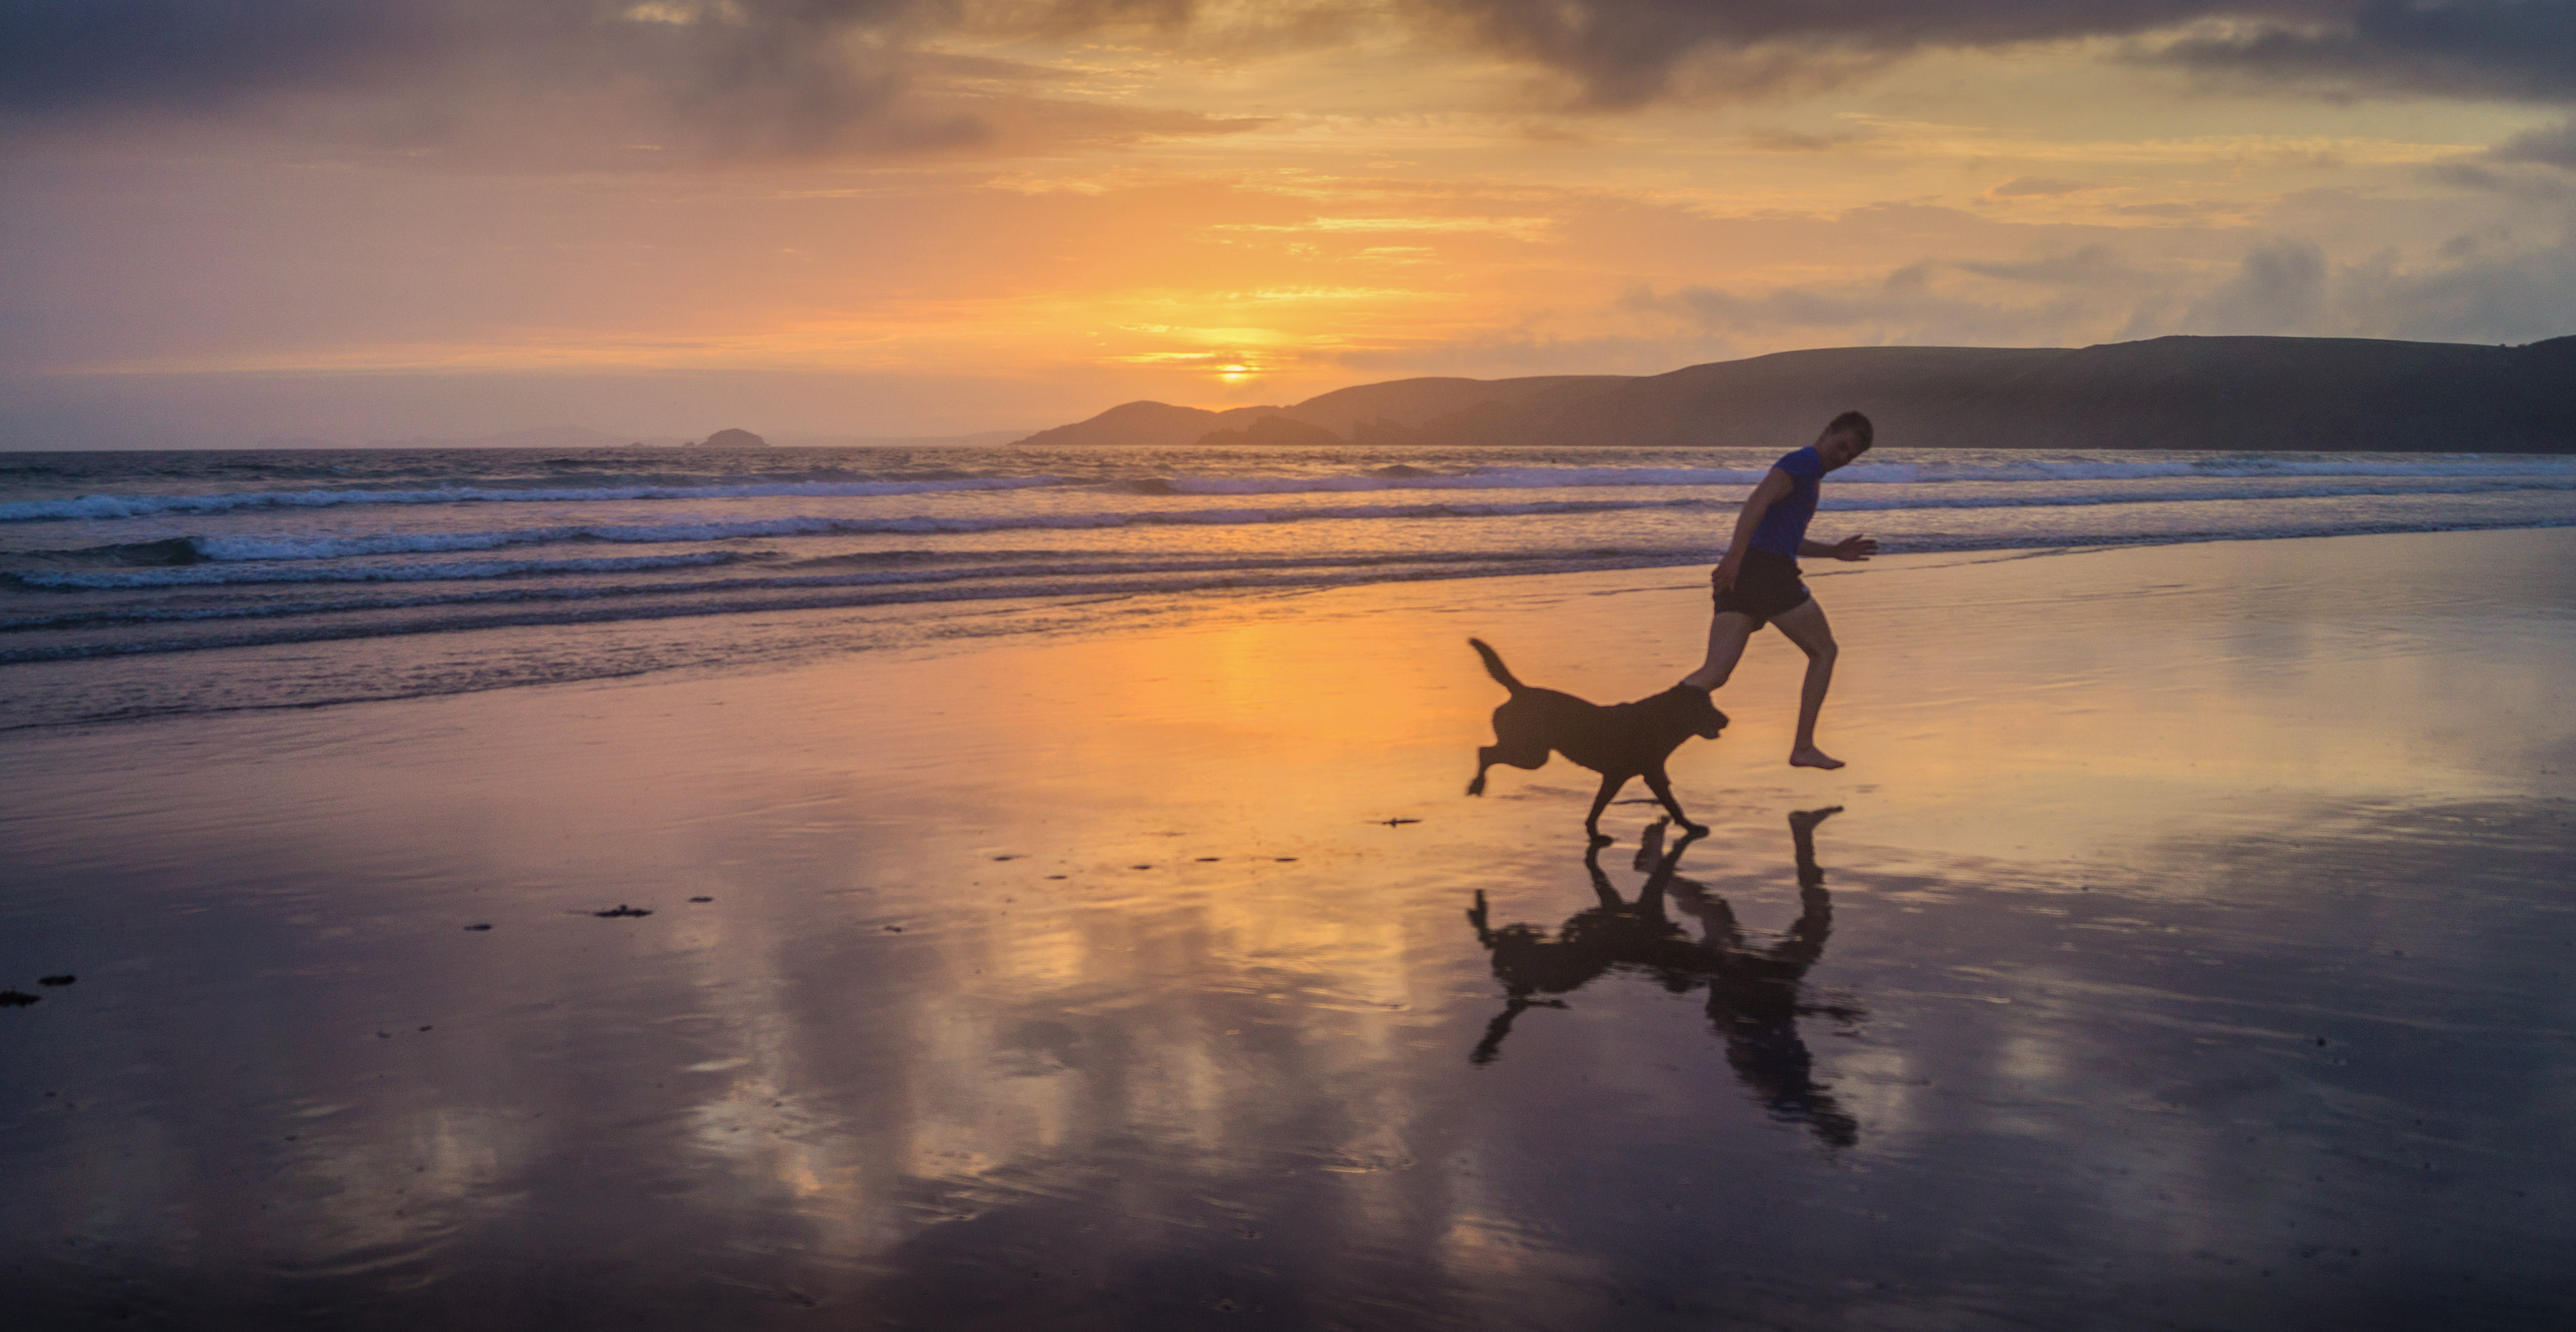
man, beach, sea, coast, water, sand, ocean, horizon, silhouette, cloud, sun, sunrise, sunset, sunlight, cloudy, morning, hill, shore, wave, footprint, boy, running, run, hour, dawn, dog, dusk, evening, twilight, golden, reflection, blue, set, black, friend, footprints, reflect, uk, sandy, sunny, hills, wales, waves, clouds, head, reflecting, reflections, silhouettes, labrador, reflects, hilly, newgale, pembrokeshire, runs, wavy, freinds, retiever, tsart, atmospheric phenomenon